Samuel Mudd

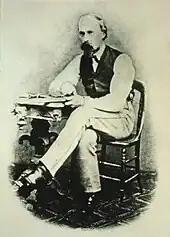
Mudd as he appeared while working in the carpenter's shop in the prison at Fort Jefferson, circa 1866–1867

After Booth's death on April 26, 1865, Mudd was arrested and charged with conspiracy to murder Lincoln. Representative Frederick Stone was the senior defense counsel for Mudd. On May 1, President Johnson ordered the formation of a nine-man military commission to try the conspirators. Mudd was represented by General Thomas Ewing Jr. The trial began on May 10. Mary Surratt, Lewis Powell, George Atzerodt, David Herold, Samuel Mudd, Michael O'Laughlen, Edmund Spangler and Samuel Arnold were all charged with conspiring to murder Lincoln. The prosecution called 366 witnesses.